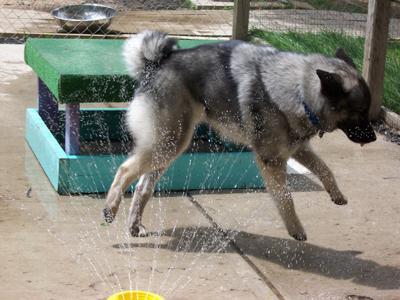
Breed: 217-n000046-Norwegian_elkhound